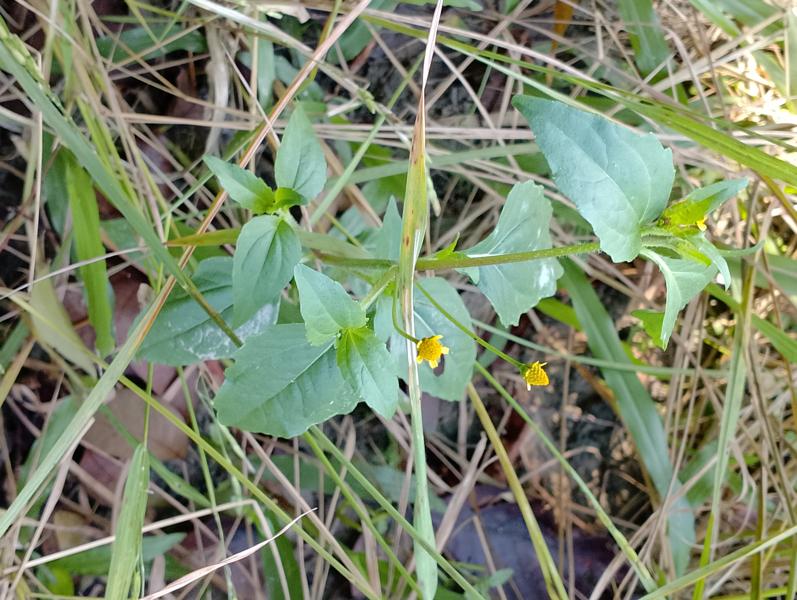
Weed species: Synedrella nodiflora